William Smith (geologist)

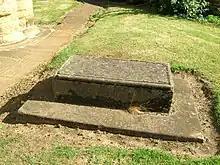
William Smith's grave adjoining St Peter's Church, Northampton

In 1801, he drew a rough sketch of what would become the first geological map of most of Great Britain. In the same year he claimed that a book he proposed to publish would provide geological information to enable the canal engineer to ""choose his stratum, find the most appropriate materials, avoid slippery ground, or remedy the evil"". The book was never published however. Smith travelled extensively across Great Britain working as a mineral surveyor allowing him to meet prominent people such as Thomas Coke, 1st Earl of Leicester, and the Duke of Bedford.